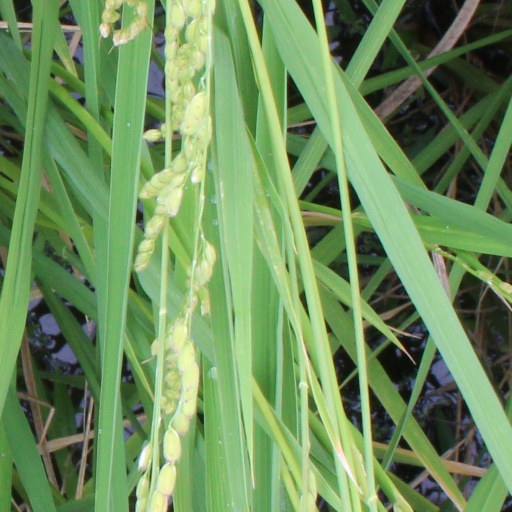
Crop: rice